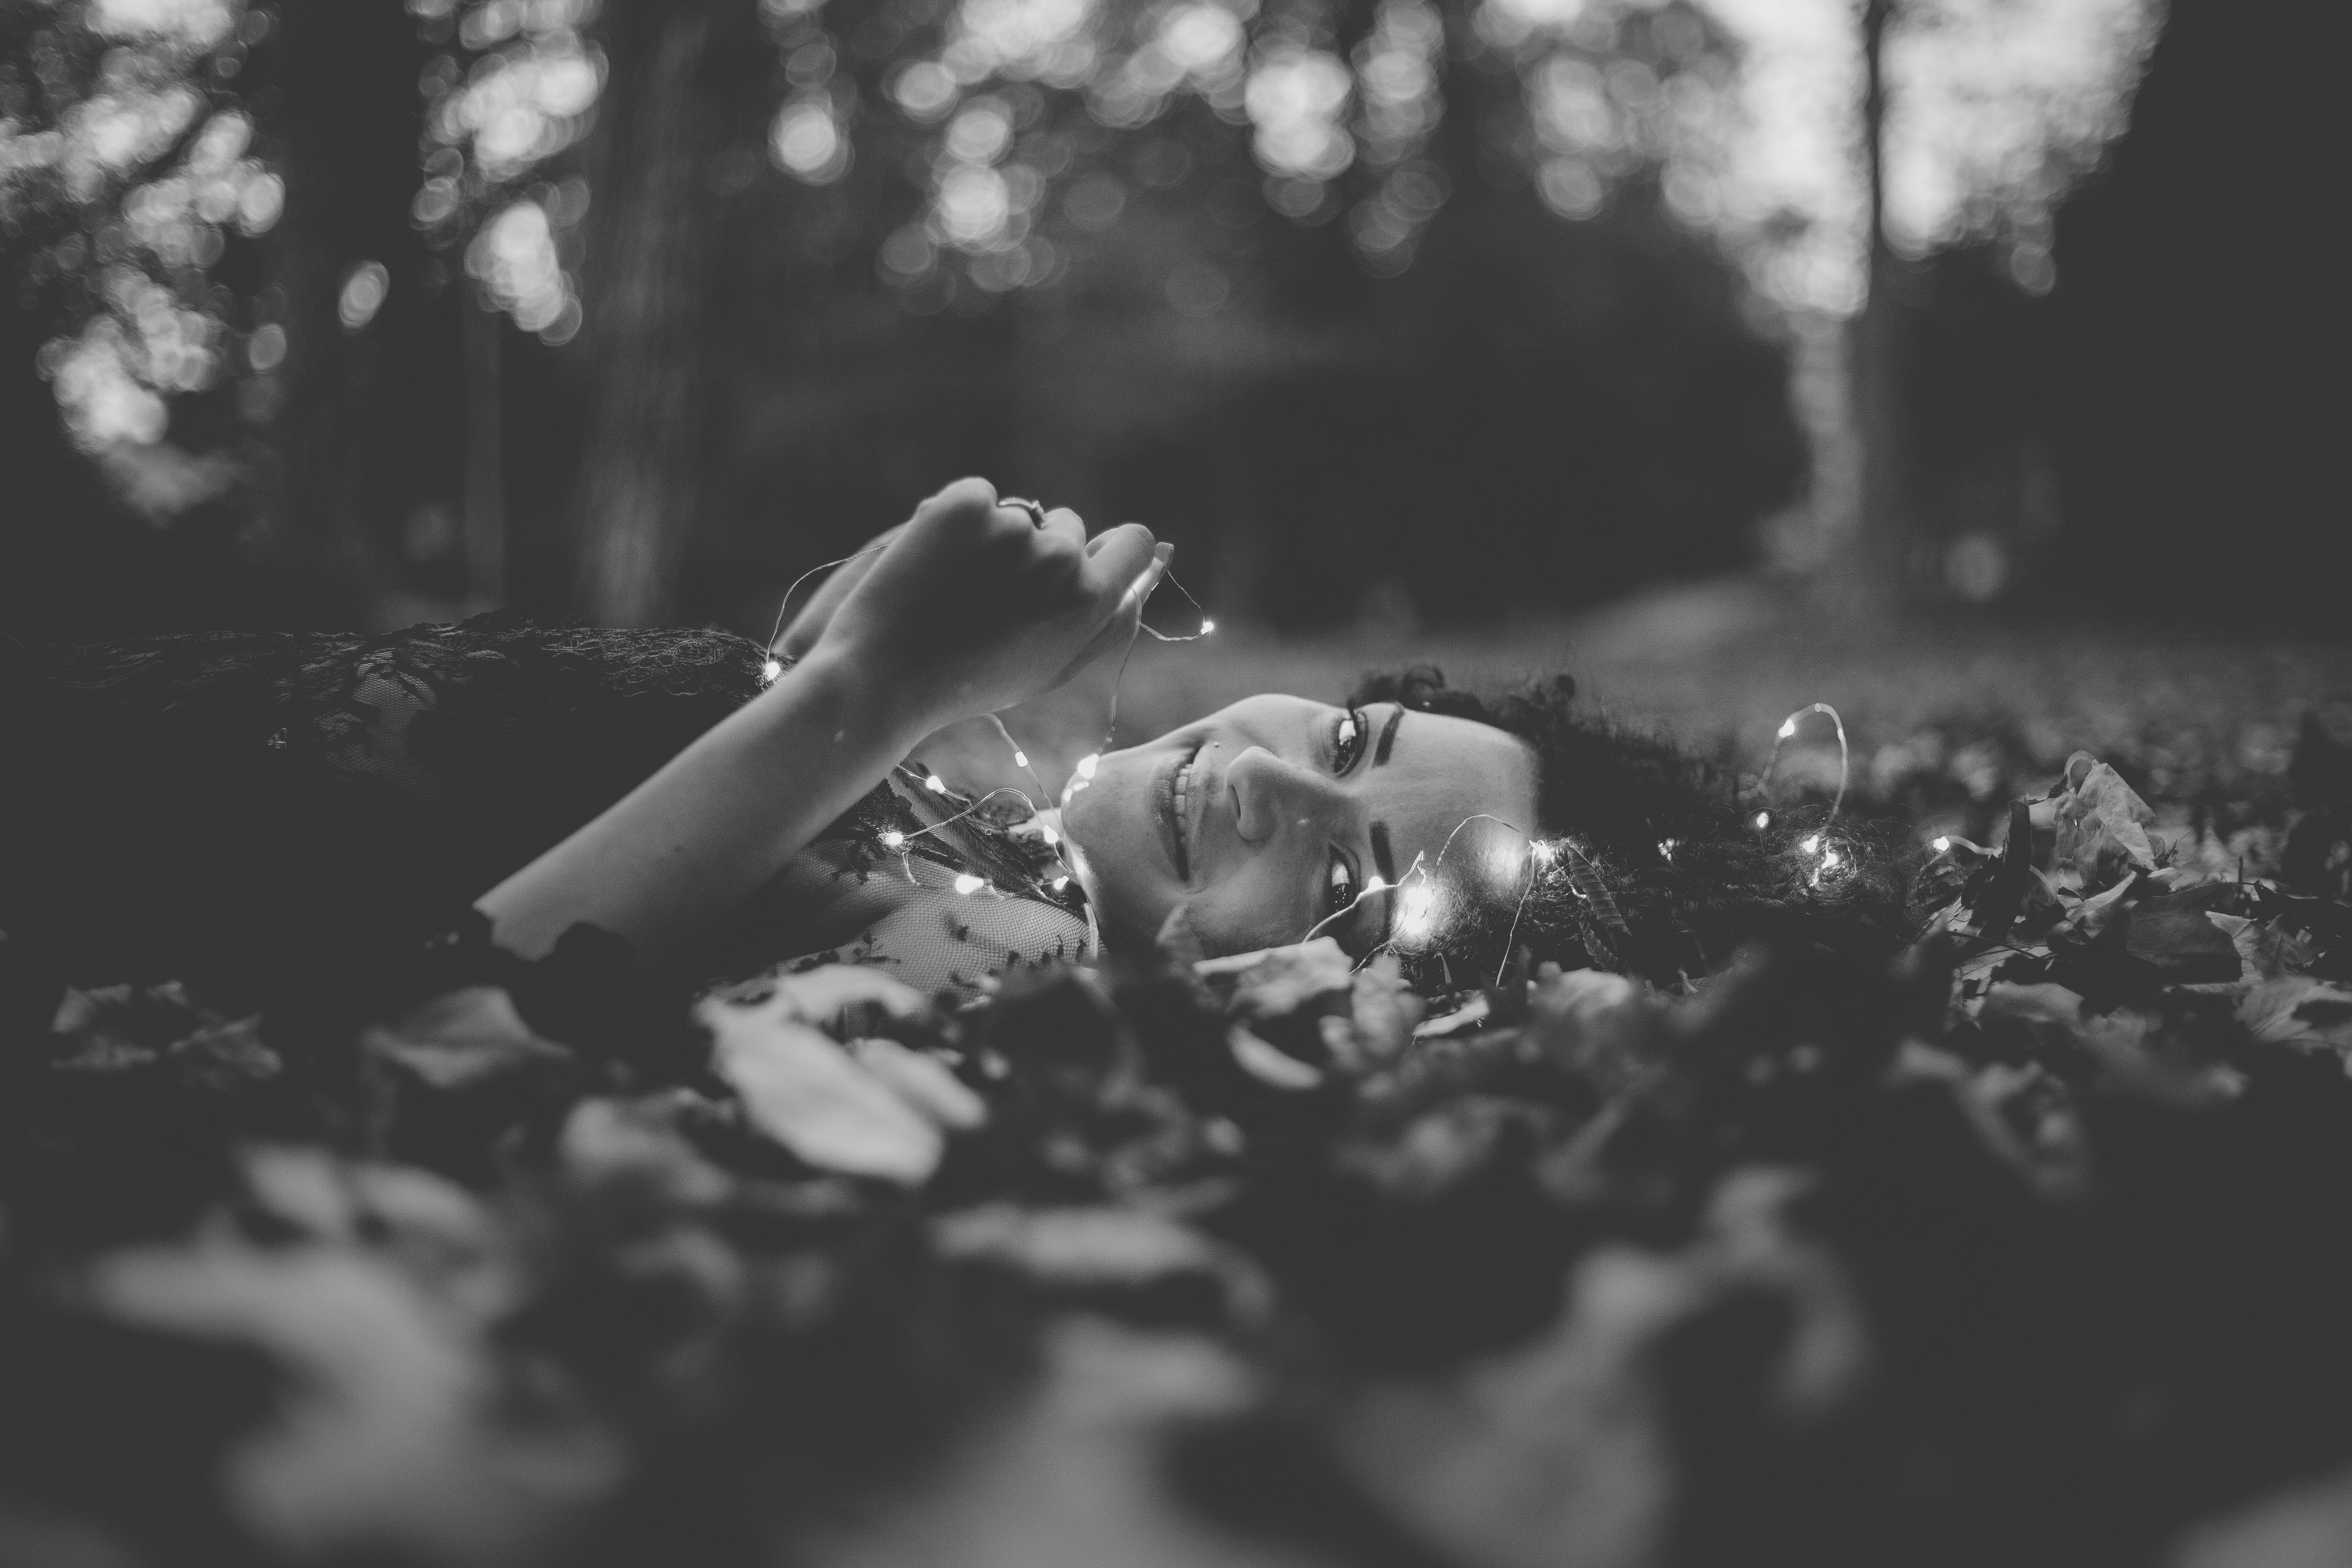
black, photograph, white, black and white, monochrome photography, monochrome, photography, water, hand, grass, tree, cloud, still life photography, stock photography, plant, style, forest, flash photography, smoke